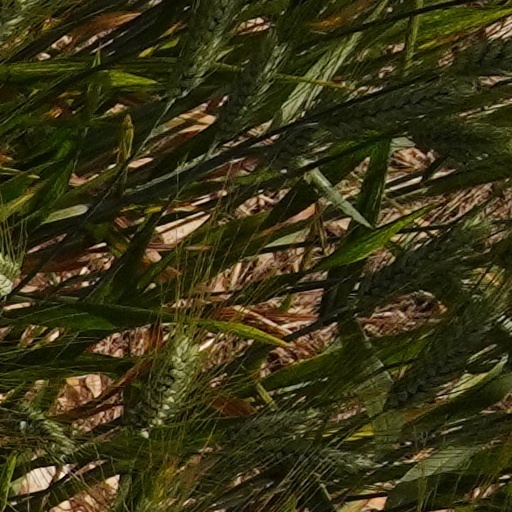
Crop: wheat